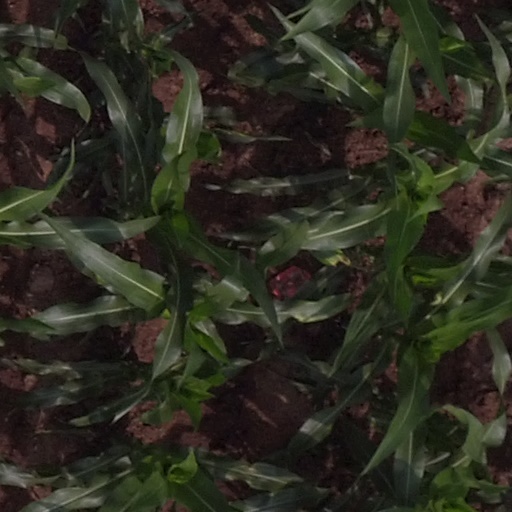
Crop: maize; corn